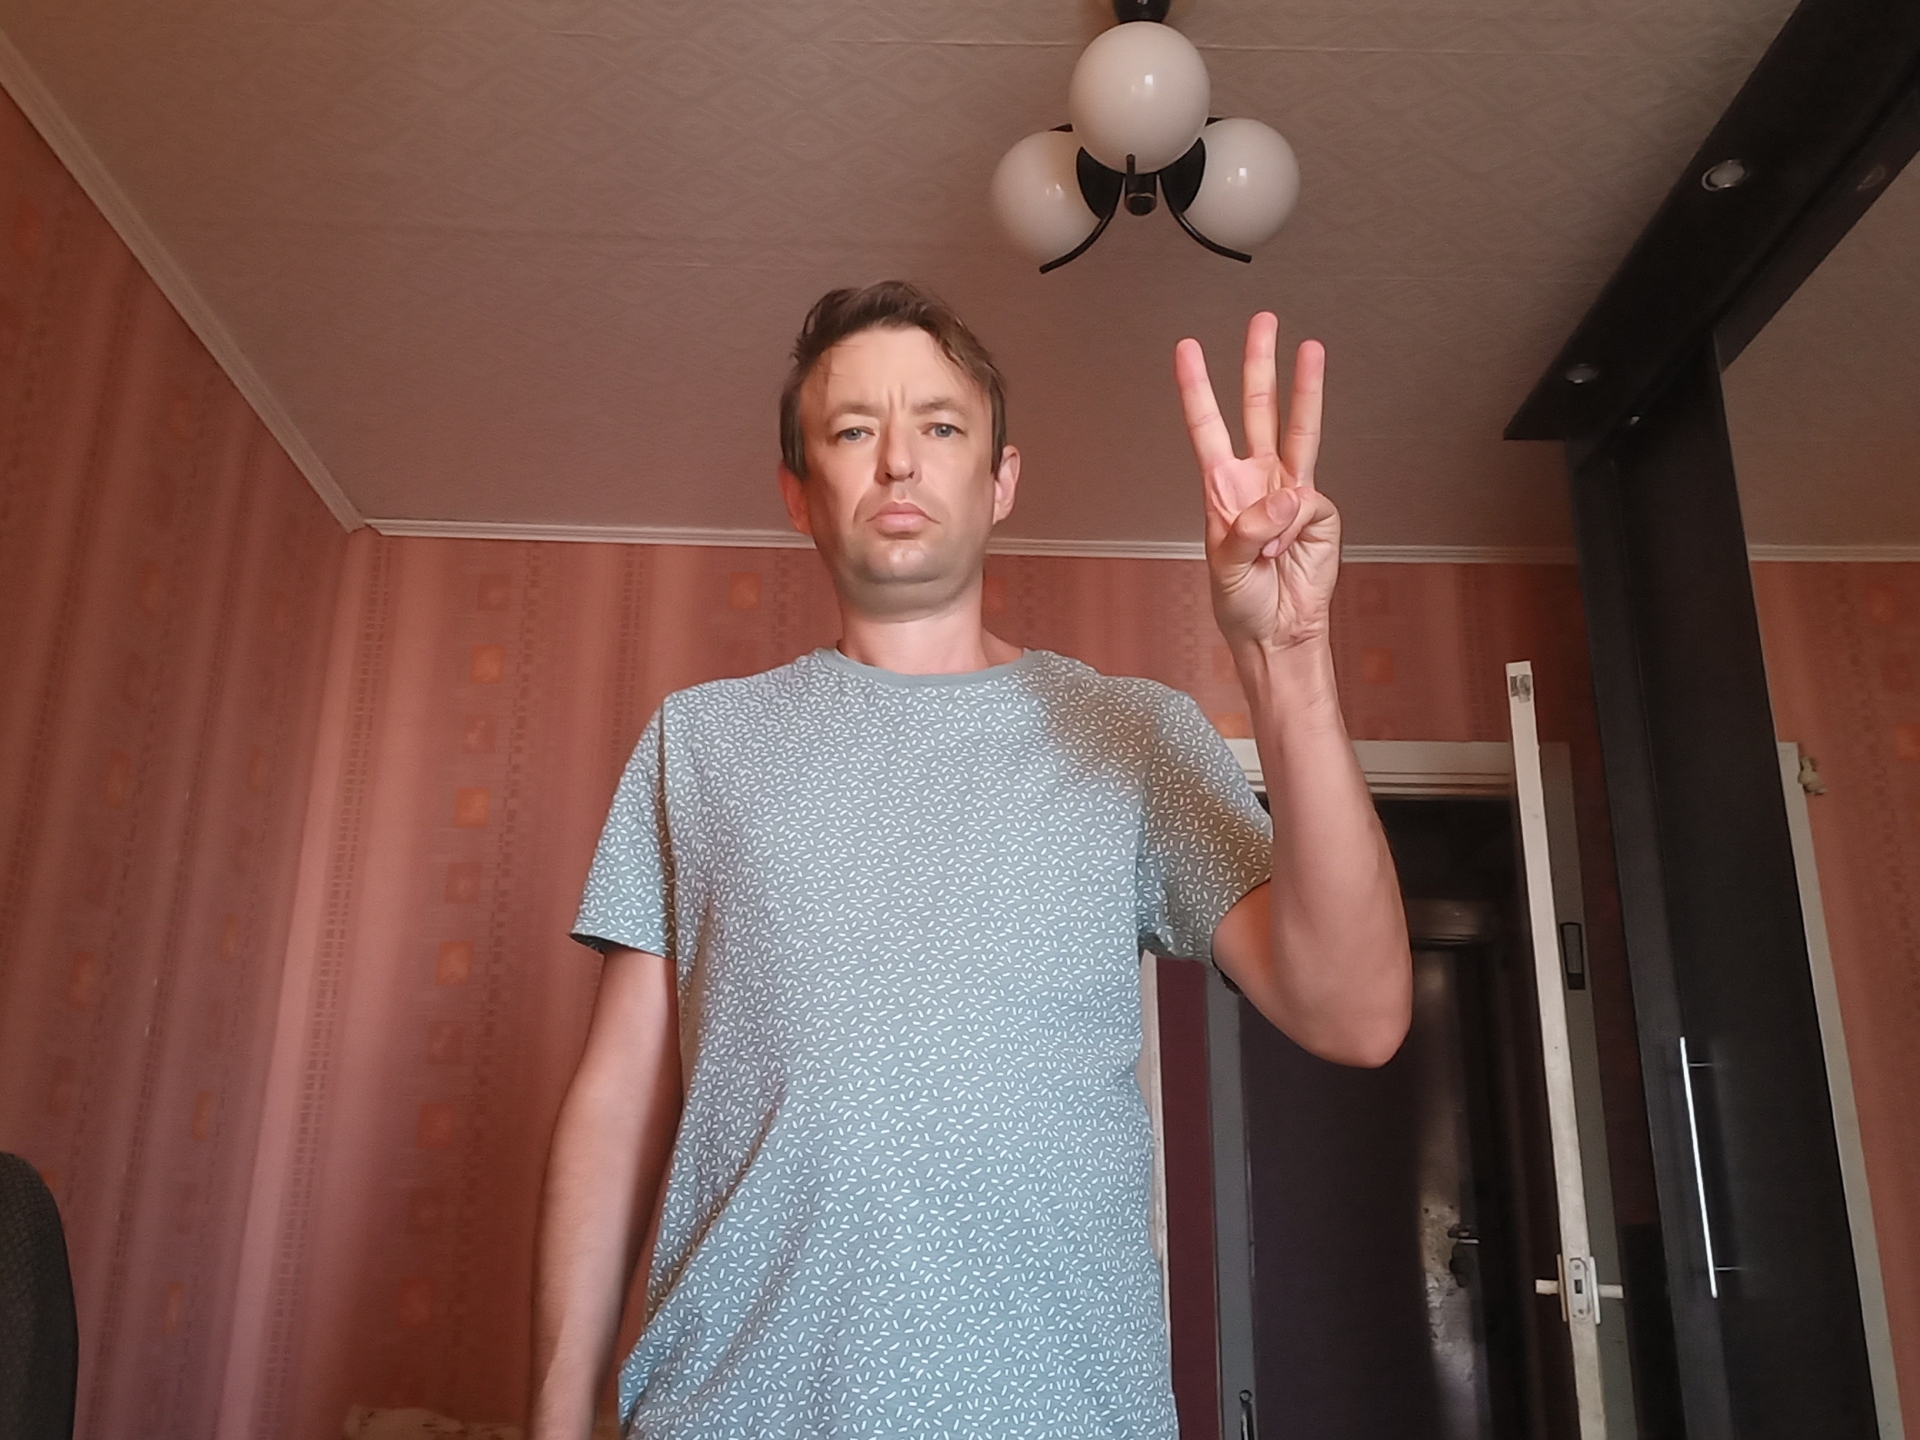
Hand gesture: three